Les Patineurs (waltz)

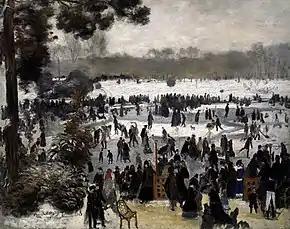
"Rink of Skaters" at the Bois de Boulogne (painted by Renoir, 1868)

It was composed in 1882, inspired by the (rink of skaters) at the Bois de Boulogne in Paris. The introduction to the waltz can be likened to the poise of a skater, and the rapid runs invoke scenes of a wintry atmosphere. Bells were added for good measure to complete the winter scenery.